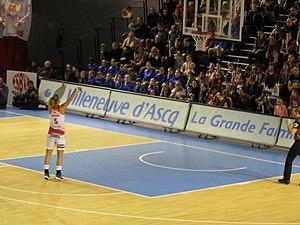
Premier quart-temps